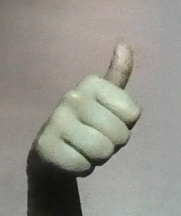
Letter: aleff